NGR Class I 2-6-2T

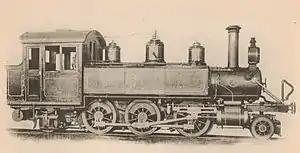
Zululand Railway Company no. 1, c. 1901

The Natal Government Railways Class I 2-6-2T of 1901 was a South African steam locomotive from the pre-Union era in the Colony of Natal.